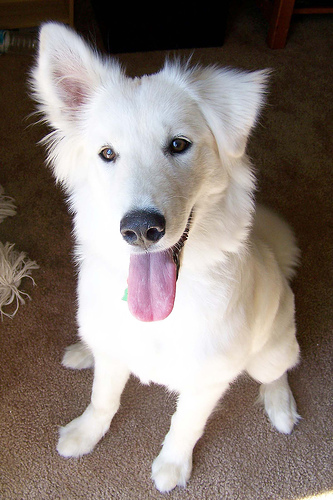
Animal: dog
Breed: samoyed